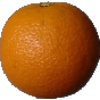
Label: orange